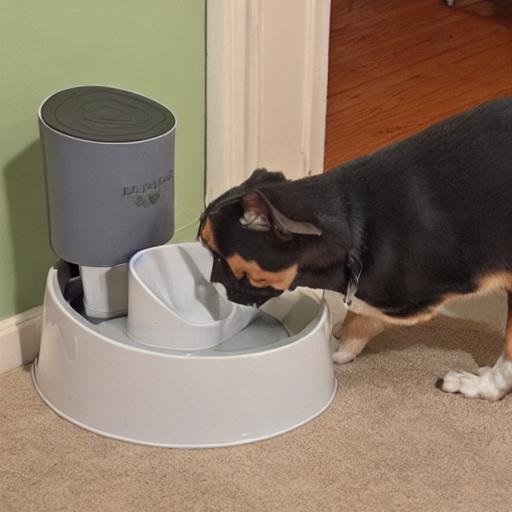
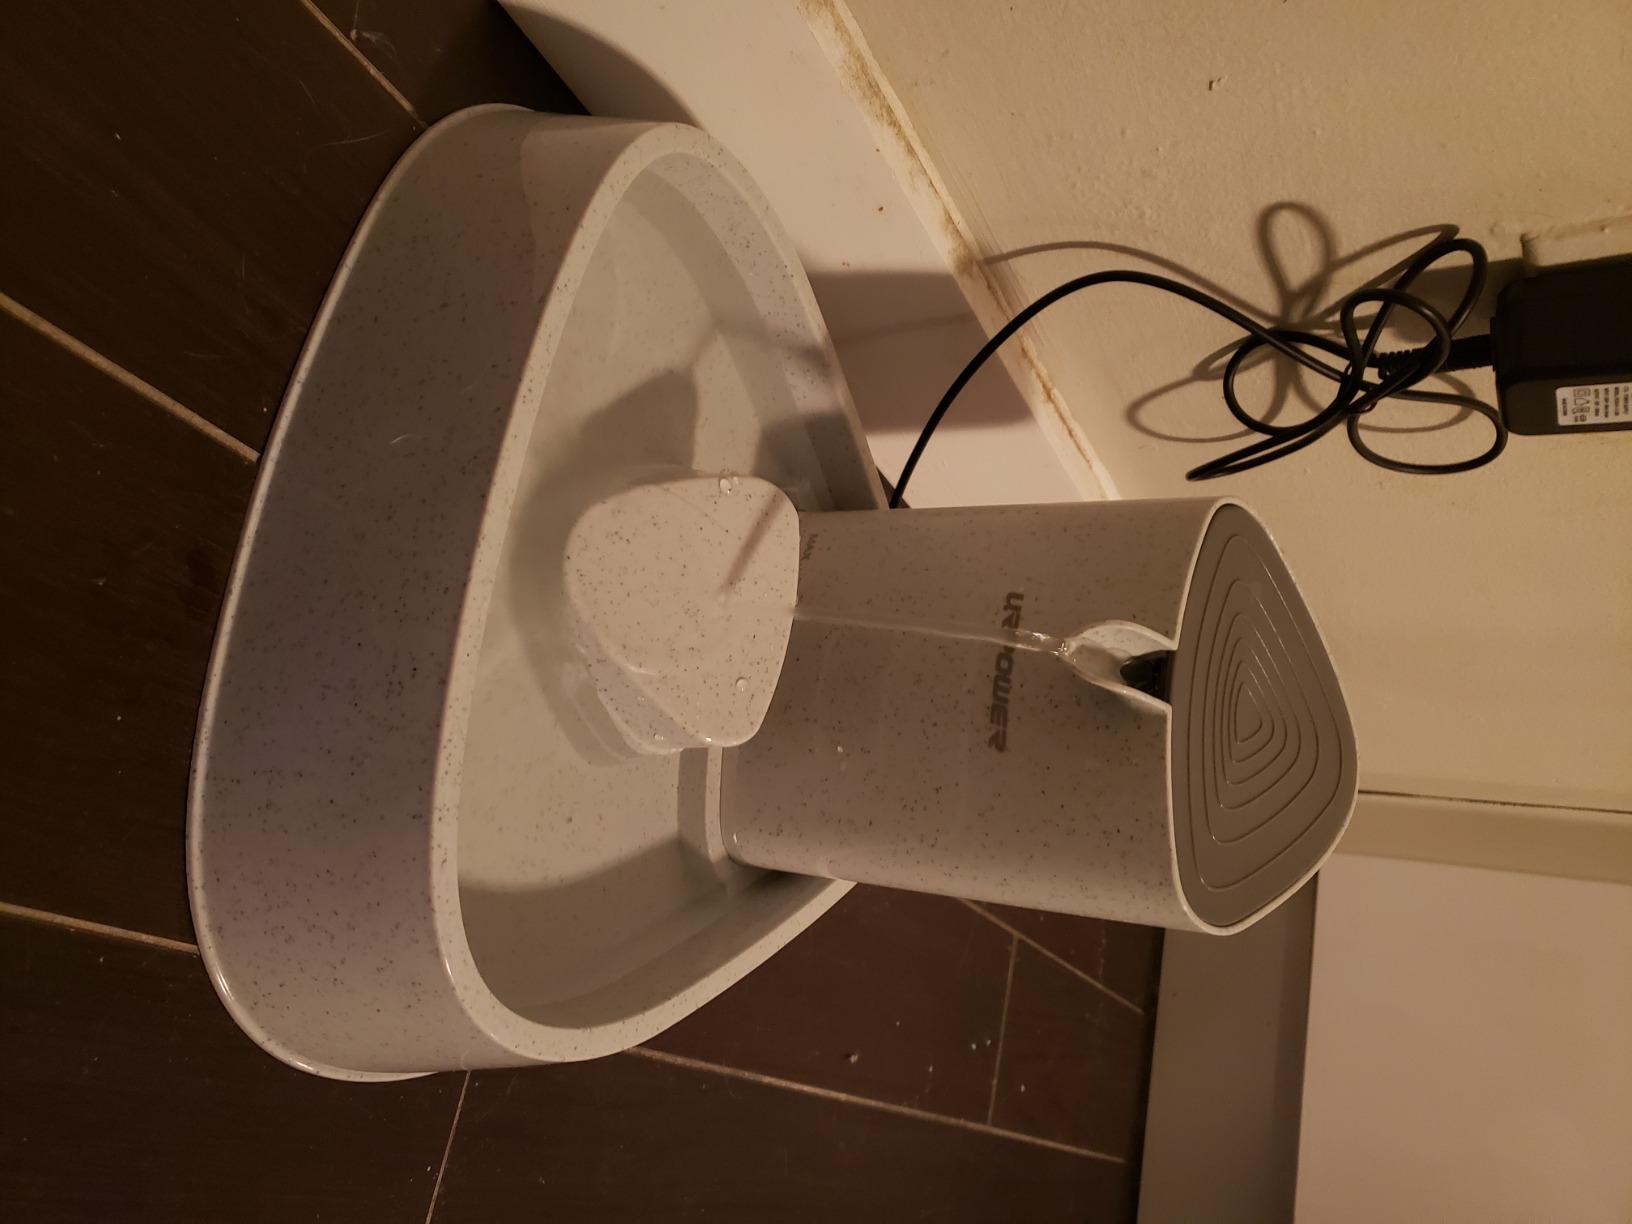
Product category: items_bowl
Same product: no